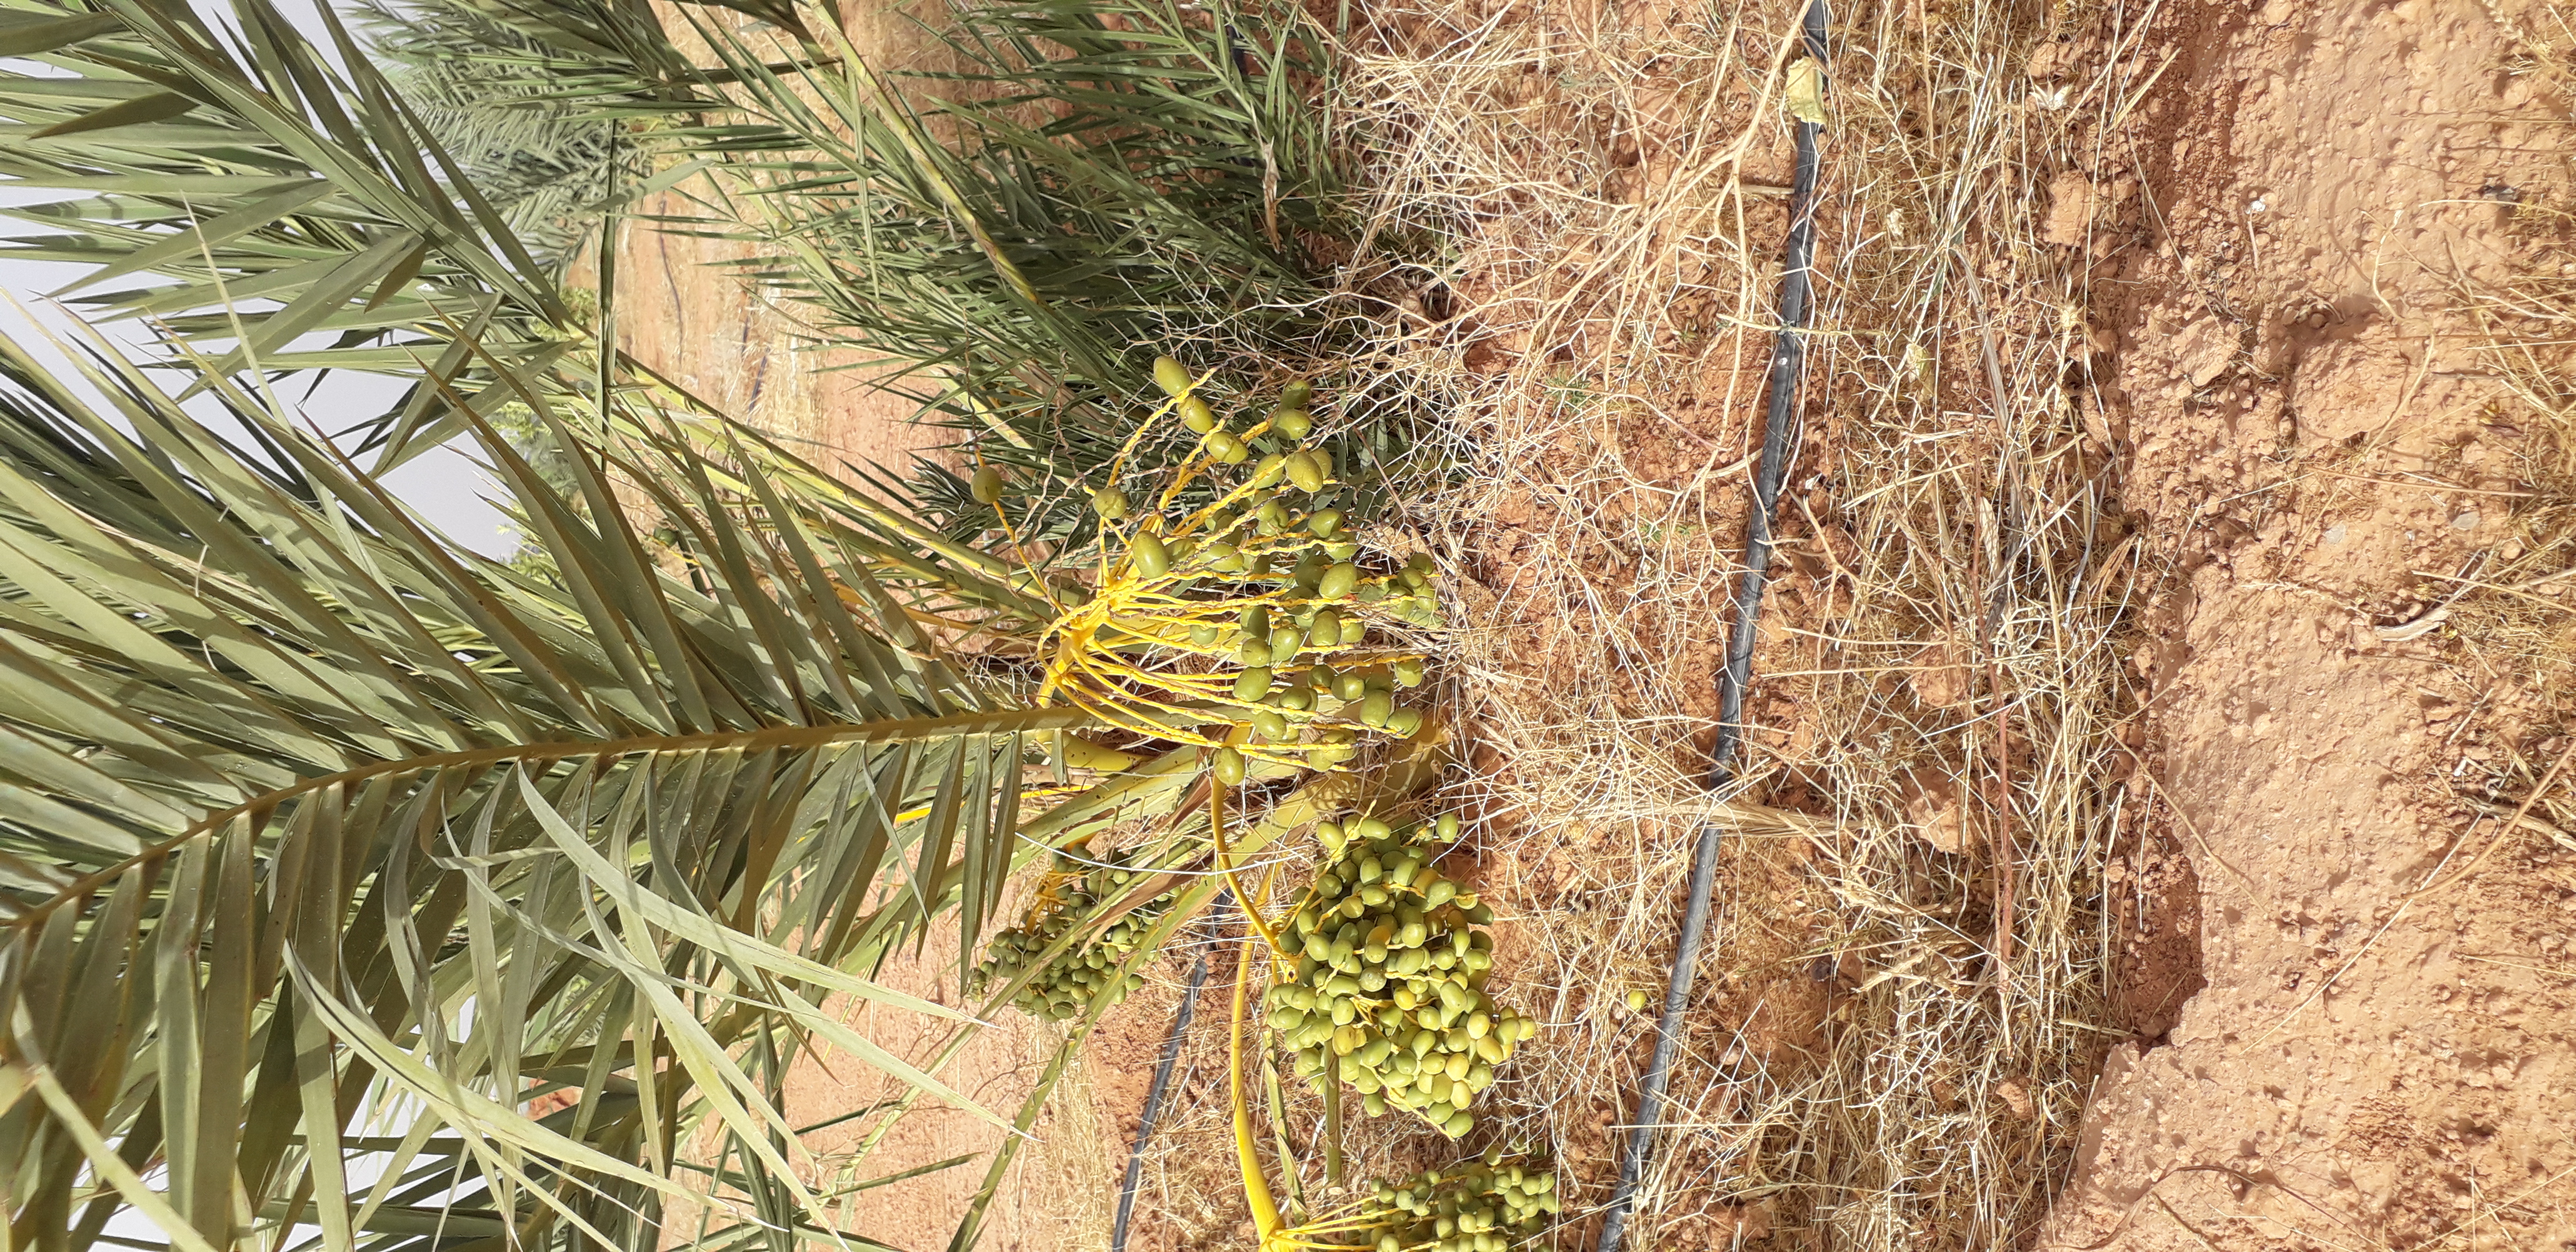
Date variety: kholt